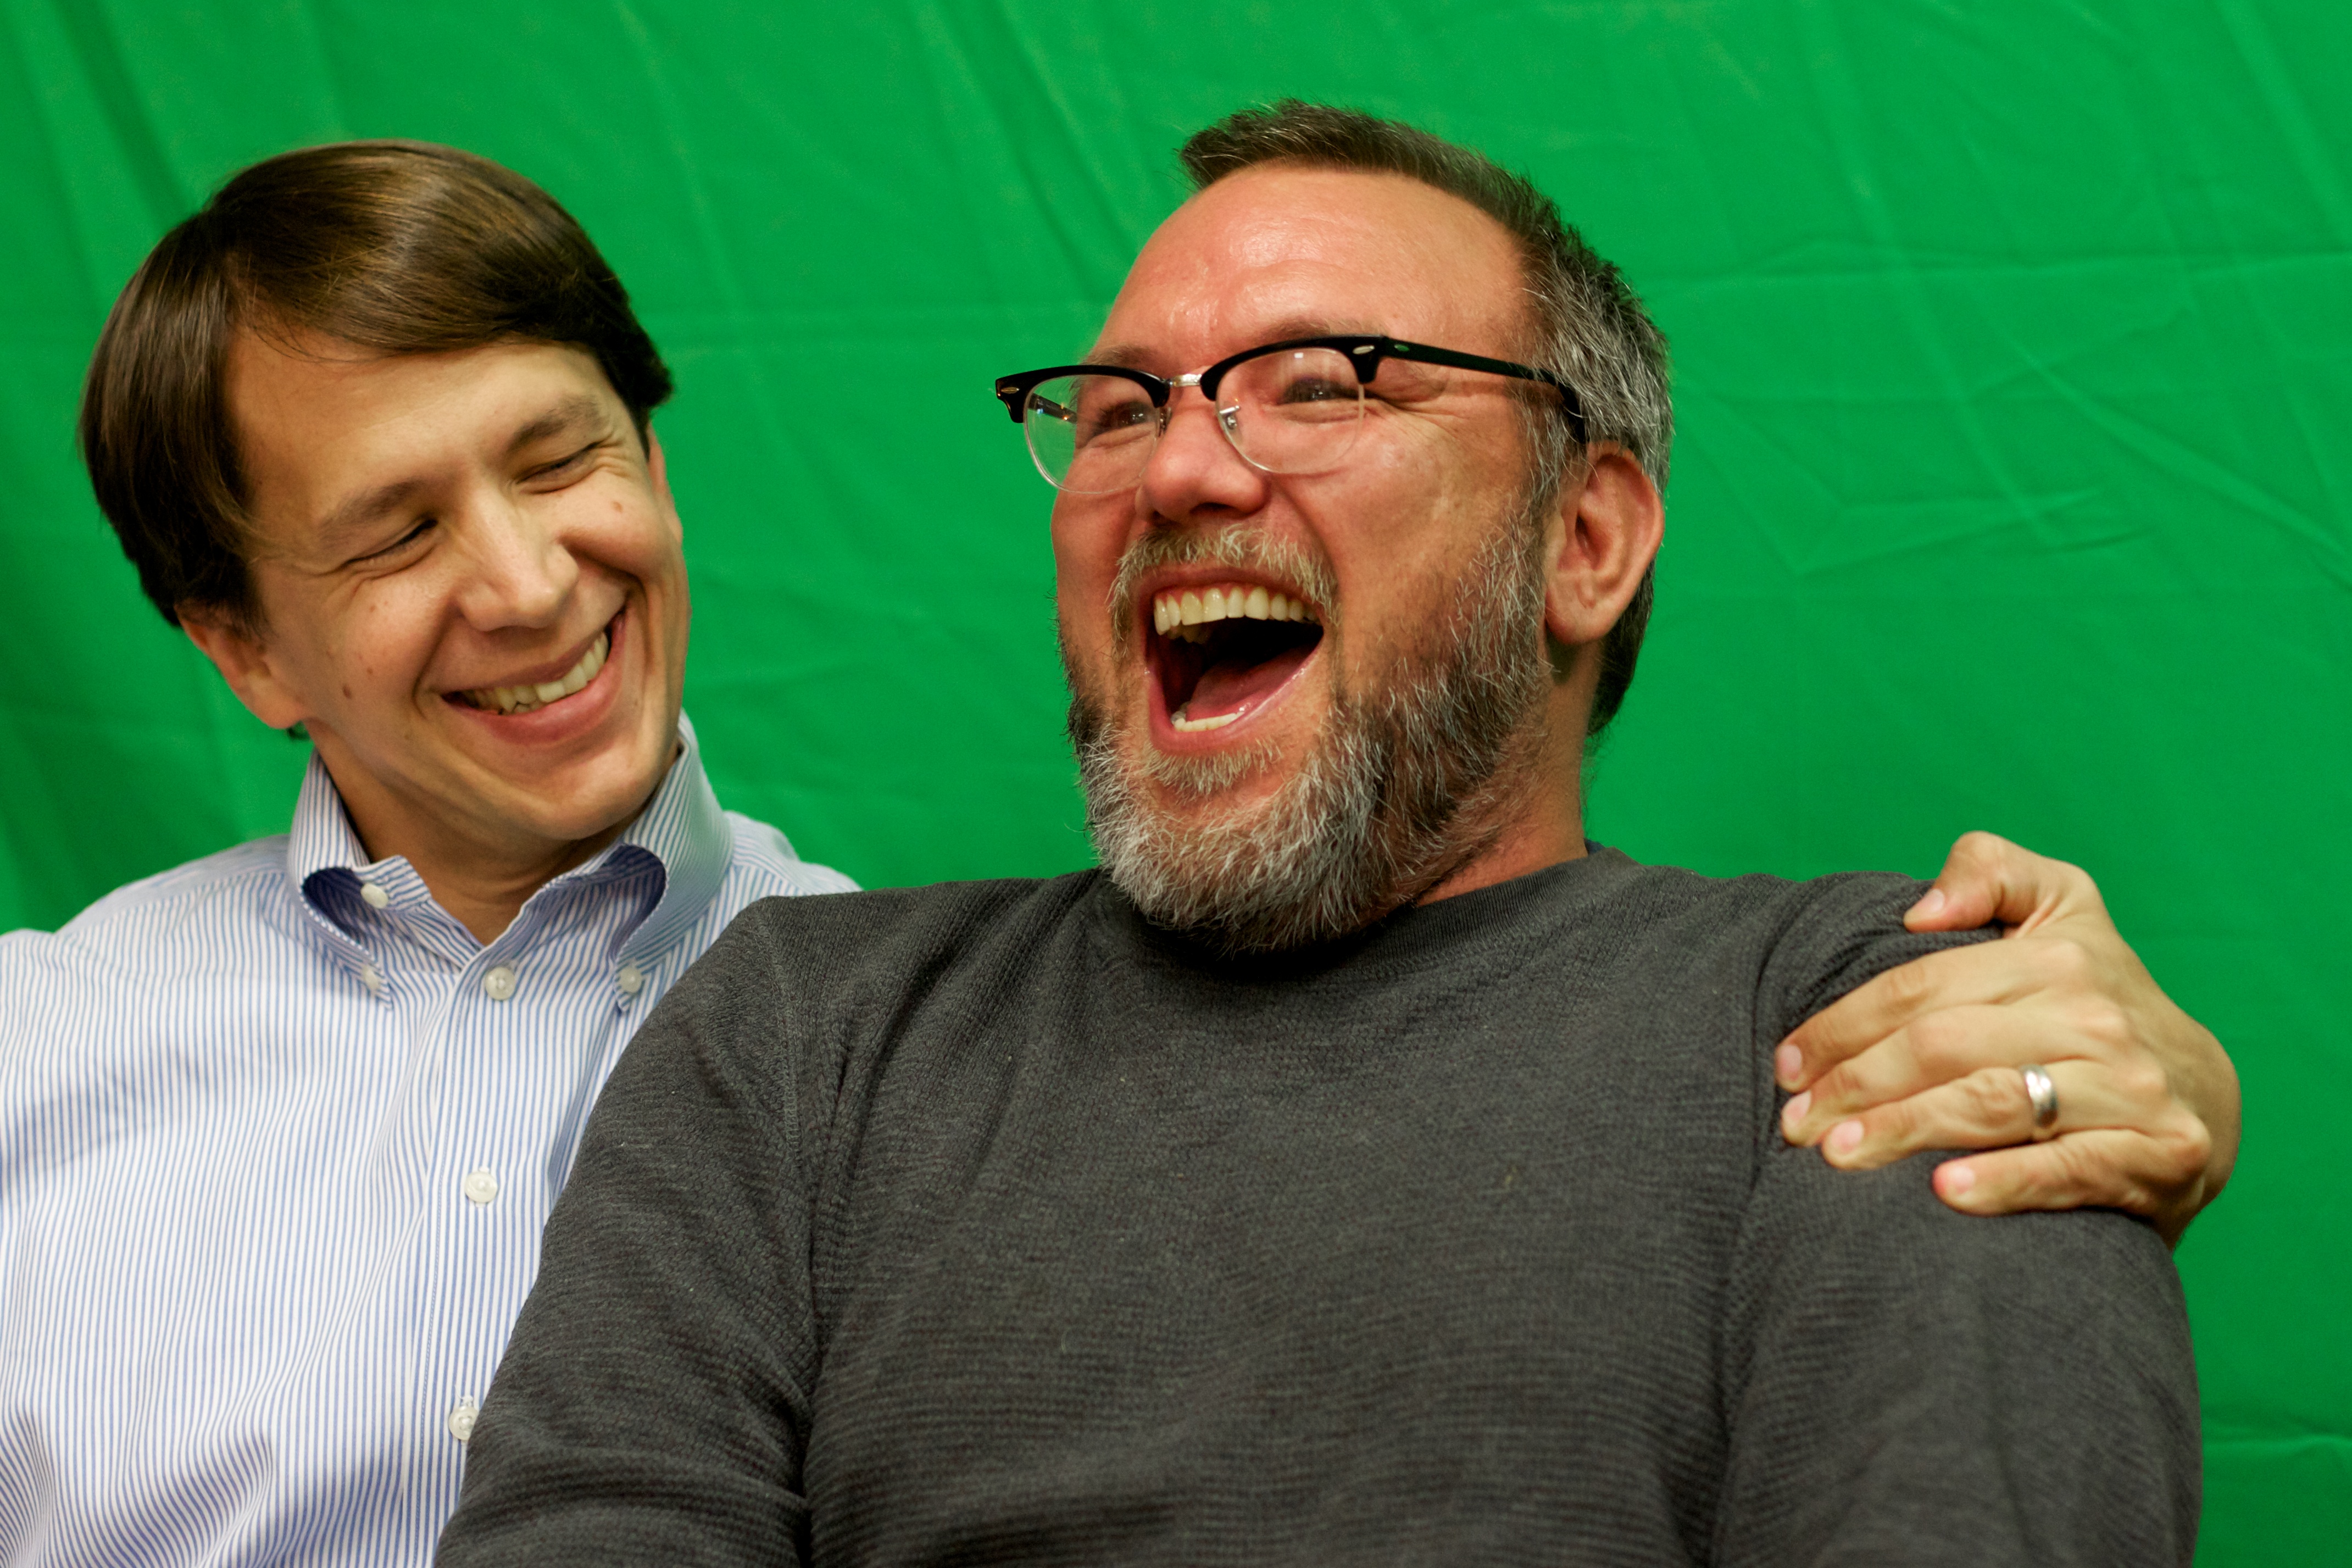
man, person, people, beard, senior citizen, singing, odyssey, plpconnectu, facial hair